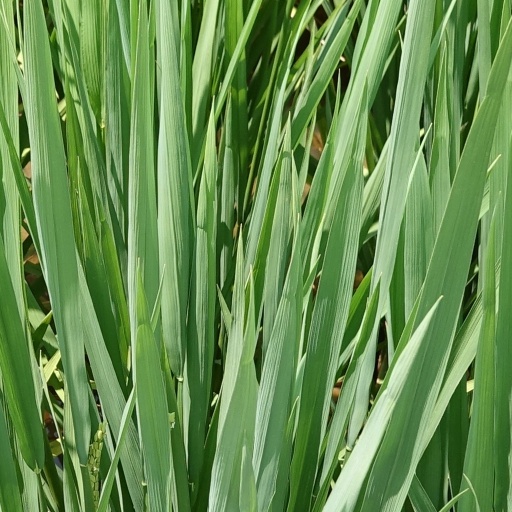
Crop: rice